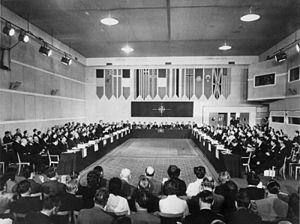
1955 est une année commune commençant un samedi.